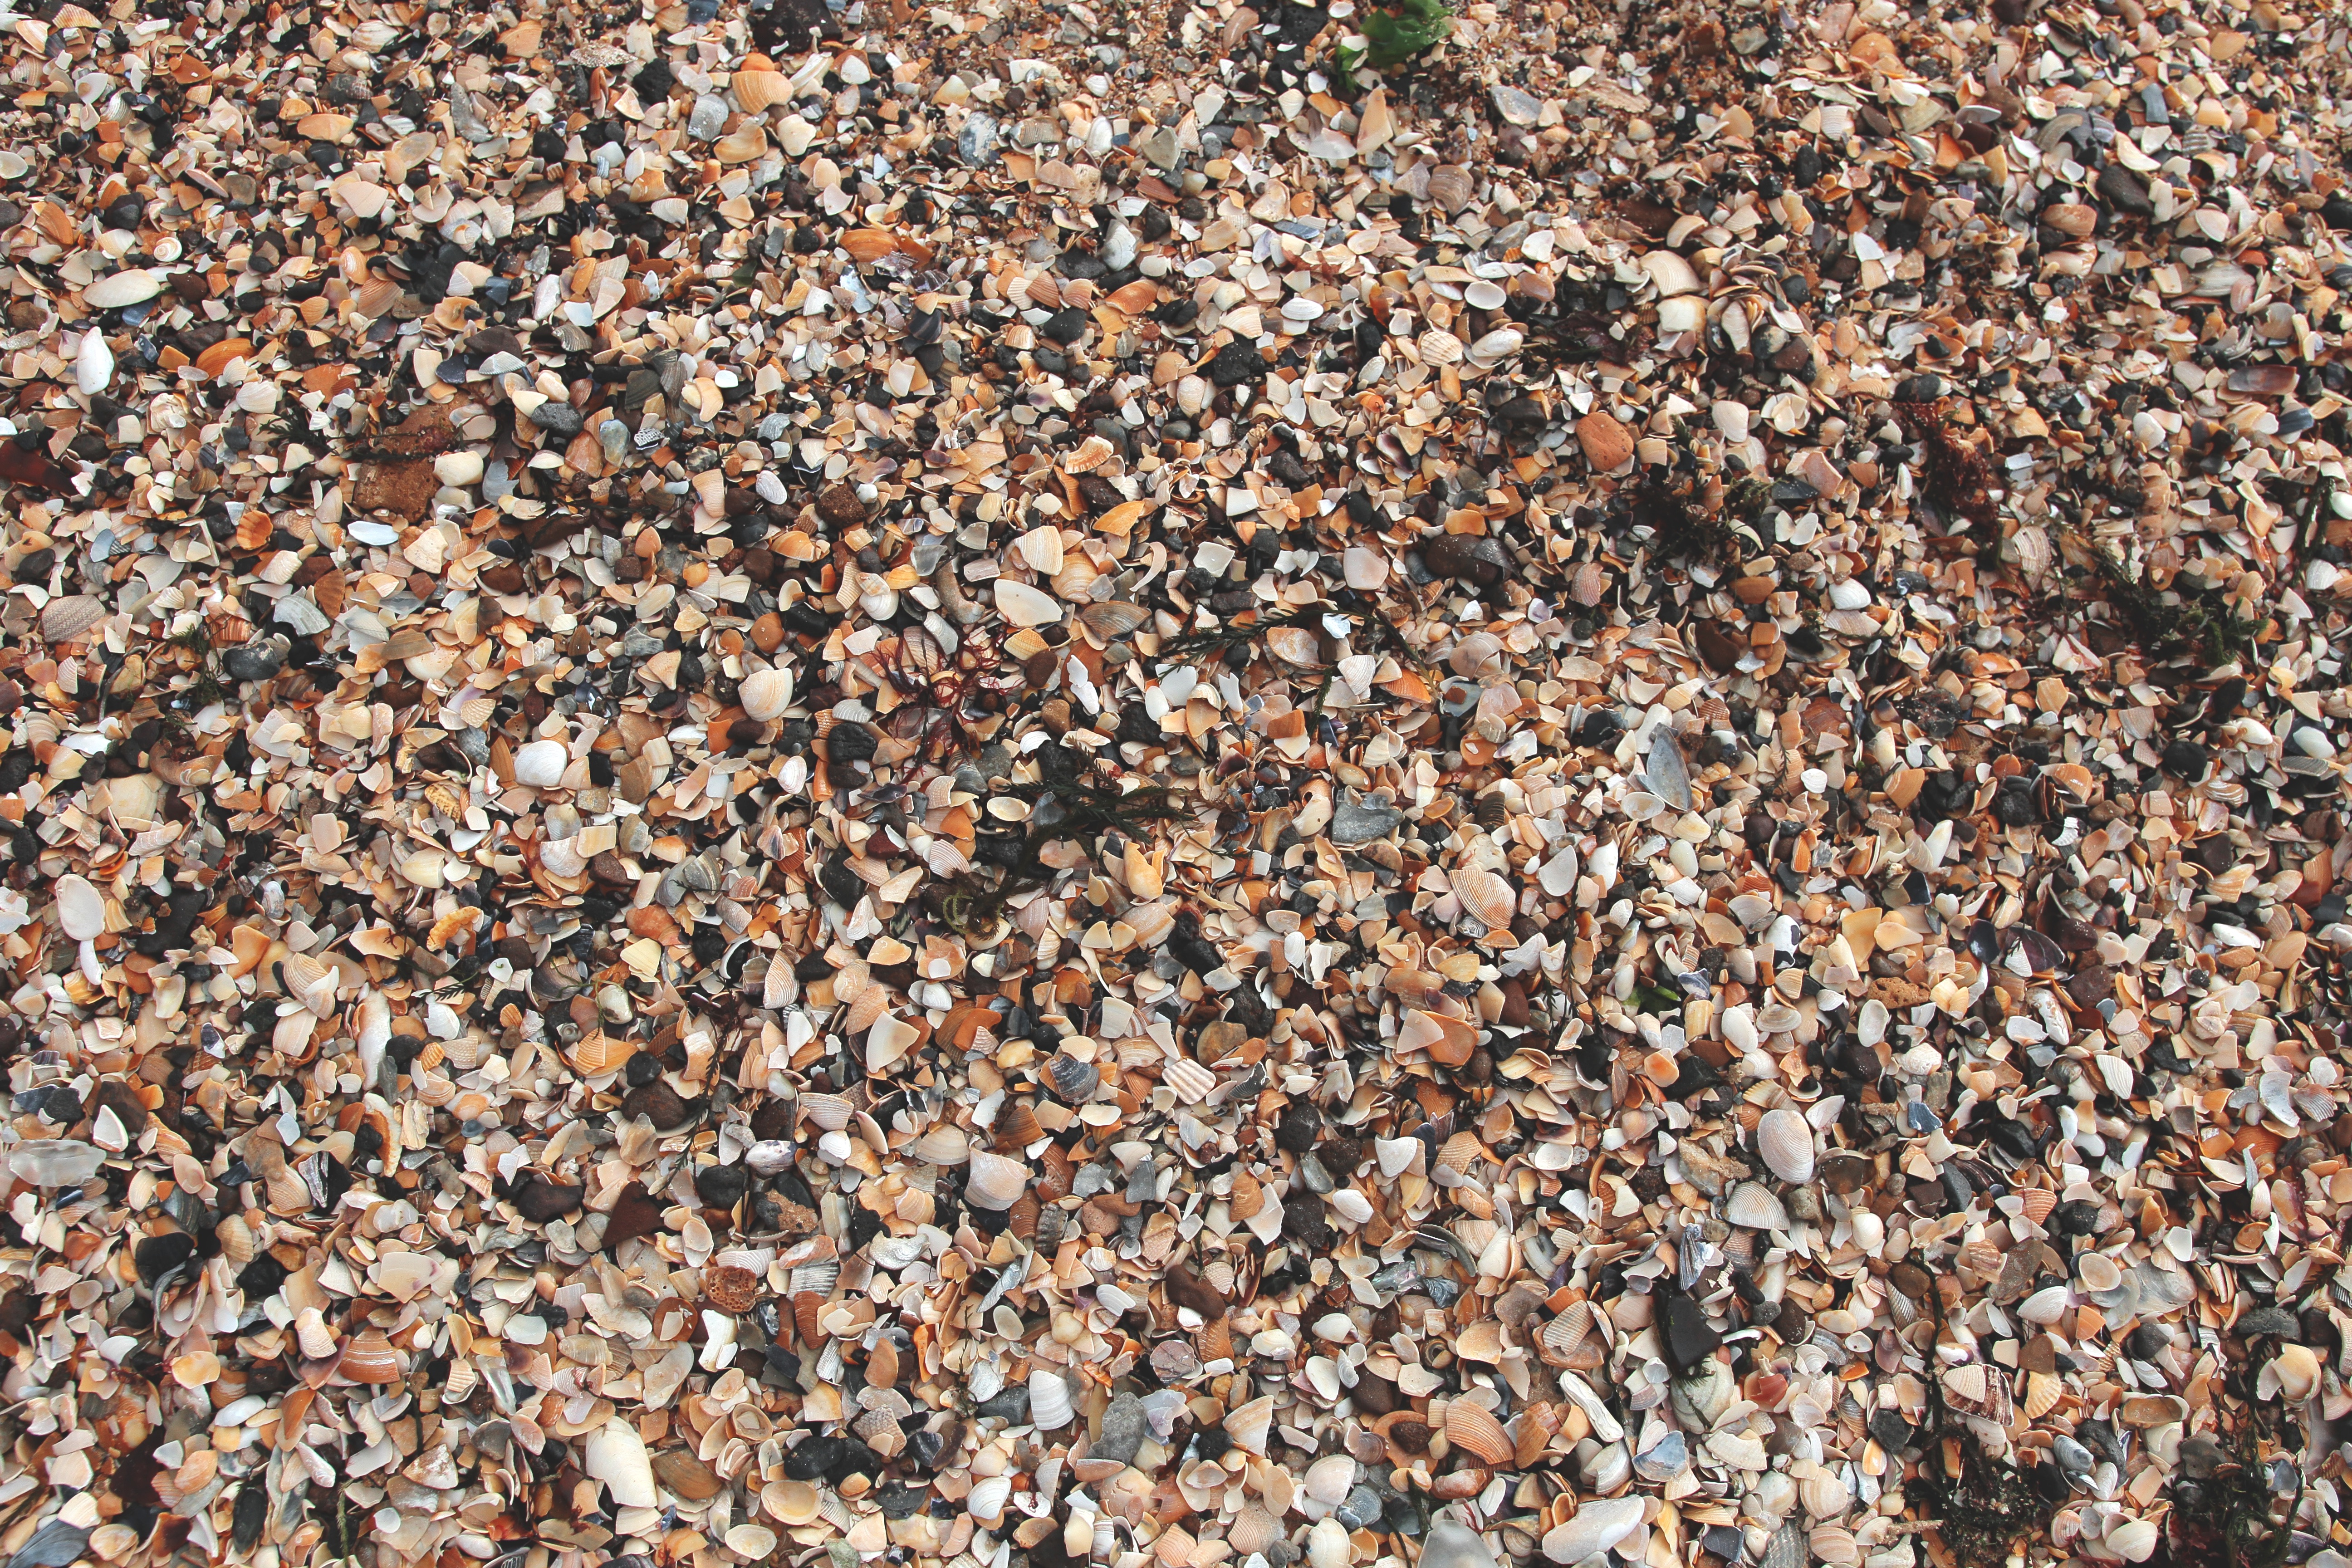
sand, rock, asphalt, pebble, soil, material, rubble, gravel, granite, flooring